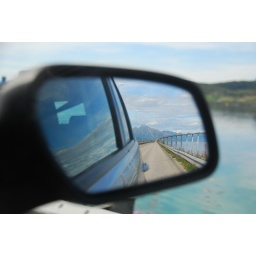
curved bridge in the side mirror